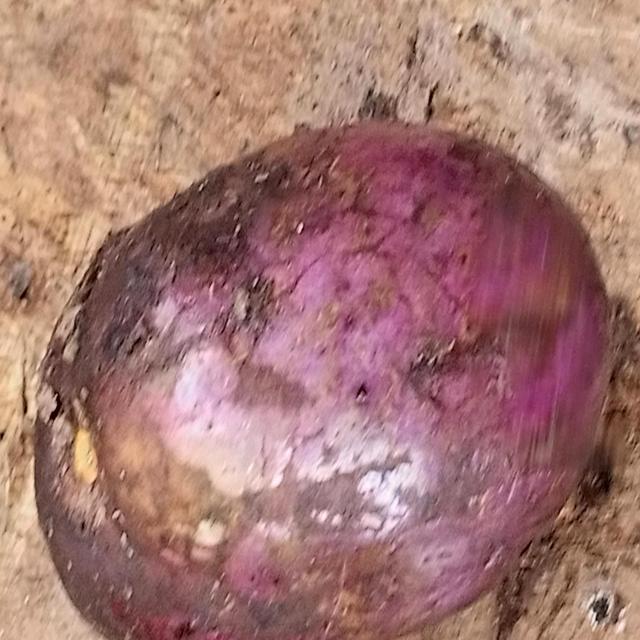
Plum grade: rotten